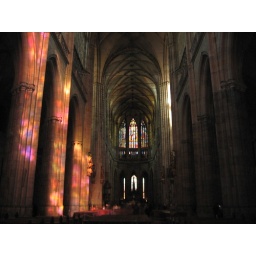
inside the cathedral at Prague Castle, with afternoon sun coming in the stained glass windows